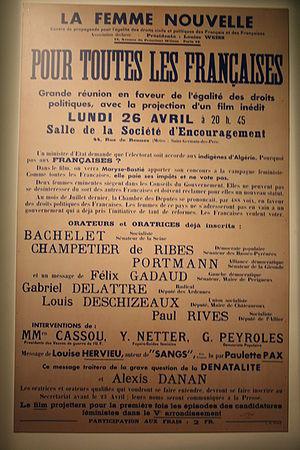
affiche La Femme Nouvelle au musée de Saverne (donation Louise Weiss) Affiche pour une réunion organisée le lundi 26 avril, Salle de la Société d’Encouragement [Société d'Encouragement pour l'Industrie Nationale], 44 rue de Rennes (Paris VIe arrdt., devenu depuis n° 4 Place Saint-Germain-des-Prés). Sont cités: Louise Weiss (1893-1983), fondatrice et présidente de l’association La Femme Nouvelle, Centre de propagande pour l’égalité des droits civils et politique des Français et des Françaises, 15 Avenue du Président Wilson
Louise Weiss, née le 25 janvier 1893 à Arras et morte le 26 mai 1983 à Paris, est une journaliste, femme de lettres, féministe et femme politique française, notamment doyenne des députés au Parlement européen.
Les Musées du château des Rohan se situent à Saverne, dans le département du Bas-Rhin.
La famille Javal est une famille originaire d'Alsace, qui a connu une ascension sociale certaine dès le début du XIXᵉ siècle : « Les Javal étaient une famille juive d'importants industriels, négociants et banquiers solidement implantés, depuis plusieurs générations [en 1889] à Paris et en Europe Les Javal [...] avaient depuis près d'un siècle réussi le saut dans la société industrieuse du XIXᵉ siècle. Parmi la minorité qui a évolué vers les sommets de la société française et s'est intégrée à son élite, figurent les Javal. Cette famille a engendré au long du XIXᵉ siècle des banquiers, des industriels, des professeurs de médecine, des hauts fonctionnaires, des députés et des artistes. Elle a su profiter pleinement de la politique d'ouverture prônée et imposée par Napoléon III car elle avait jeté de solides bases économiques dès le début du siècle. ».
Maryse Bastié, née Marie-Louise Bombec, est une aviatrice française, gloire du sport, née le 27 février 1898, à Limoges et morte le 6 juillet 1952 à Bron. Elle fut la première aviatrice française à accrocher de nombreux records à son palmarès. Ses exploits furent très rapidement médiatisés. Nombre d'établissements scolaires, théâtres, rues et avenues portent aujourd'hui son nom.